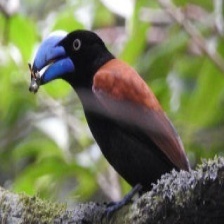
Species: HELMET VANGA
Scientific name: EURYCEROS PREVOSTII